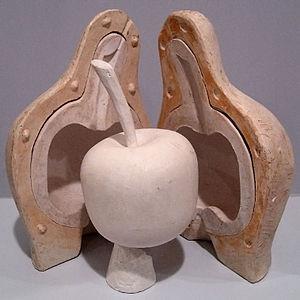
La cire perdue est un procédé de moulage de précision, pour obtenir une sculpture en métal à partir d'un modèle en cire. Ce modèle en cire sera ensuite éliminée par chauffage pendant l'opération. Il faut donc l'envelopper dans une matière réfractaire et permettre au métal ou au verre de prendre la place de la cire, par des entonnoirs et des conduits, après qu'elle s'est écoulée par d'autres conduits. Il est nécessaire, en conséquence de placer sur la sculpture en cire des éléments coniques qui serviront d'entonnoirs et appelés « jets », et des filaments qui serviront de conduits aux matières et à l'air, et appelés « évents ». Cônes et filaments sont donc réalisés en cire, comme la sculpture. L'ensemble est alors revêtu d'un moule fait de ciment réfractaire, en veillant à laisser émerger la base des cônes. Après solidification du revêtement, la cire sera évacuée par la chaleur, laissant un creux qui sera rempli via les jets. Les évents permettent à la fois l'évacuation de l'air et une bonne répartition de la matière dans les détails du moule. Ce moule doit ensuite être détruit par voie mécanique ou chimique pour récupérer l'exemplaire réalisé.